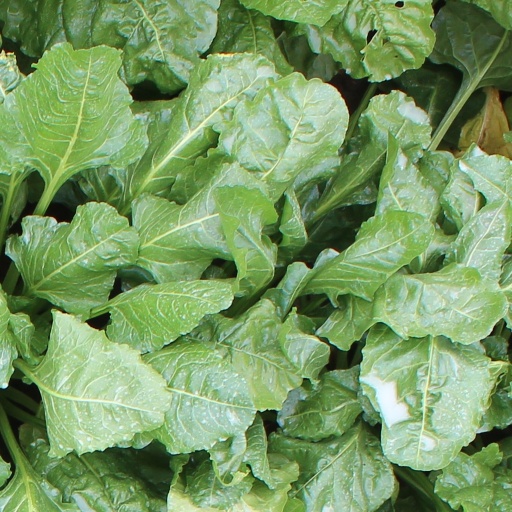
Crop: sugar beet